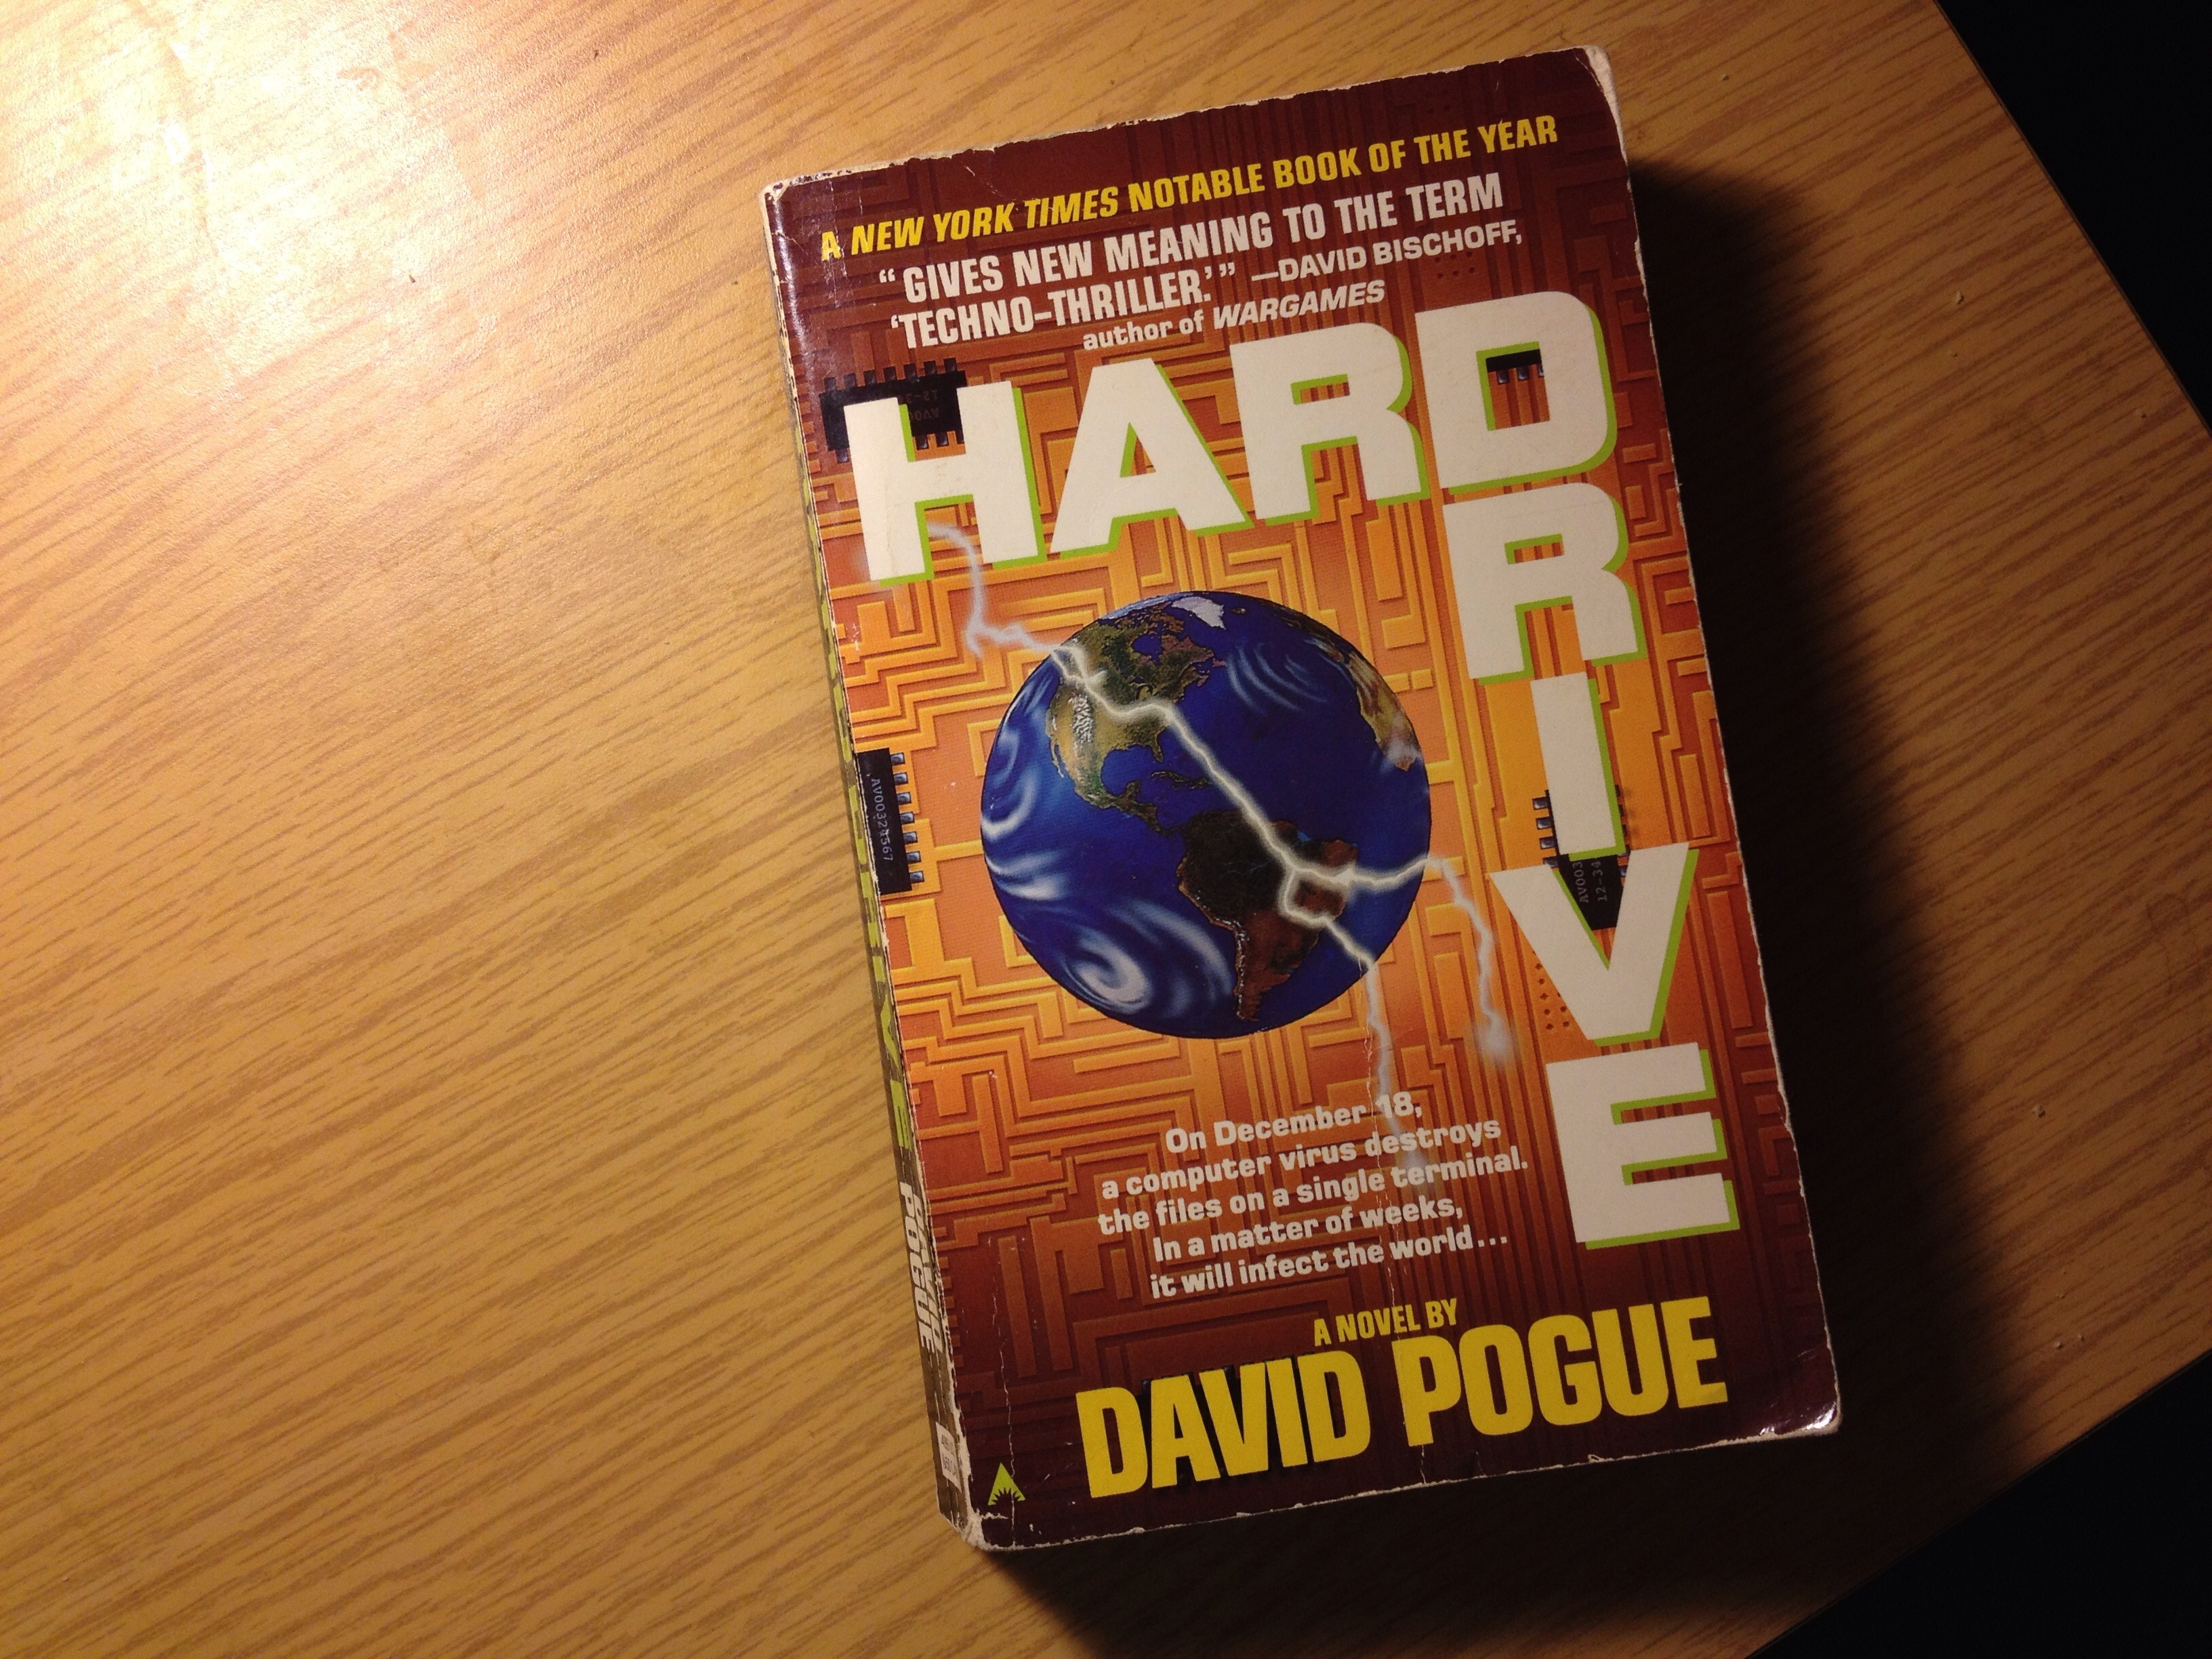
technology, advertising, gadget, games, compact disc